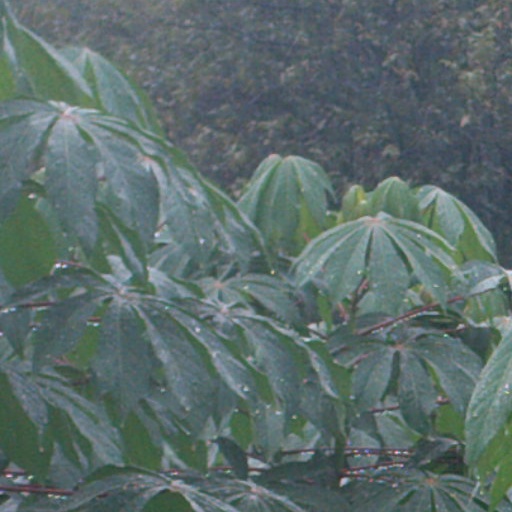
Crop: cassava